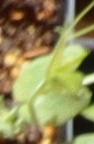
Label: Field Pea